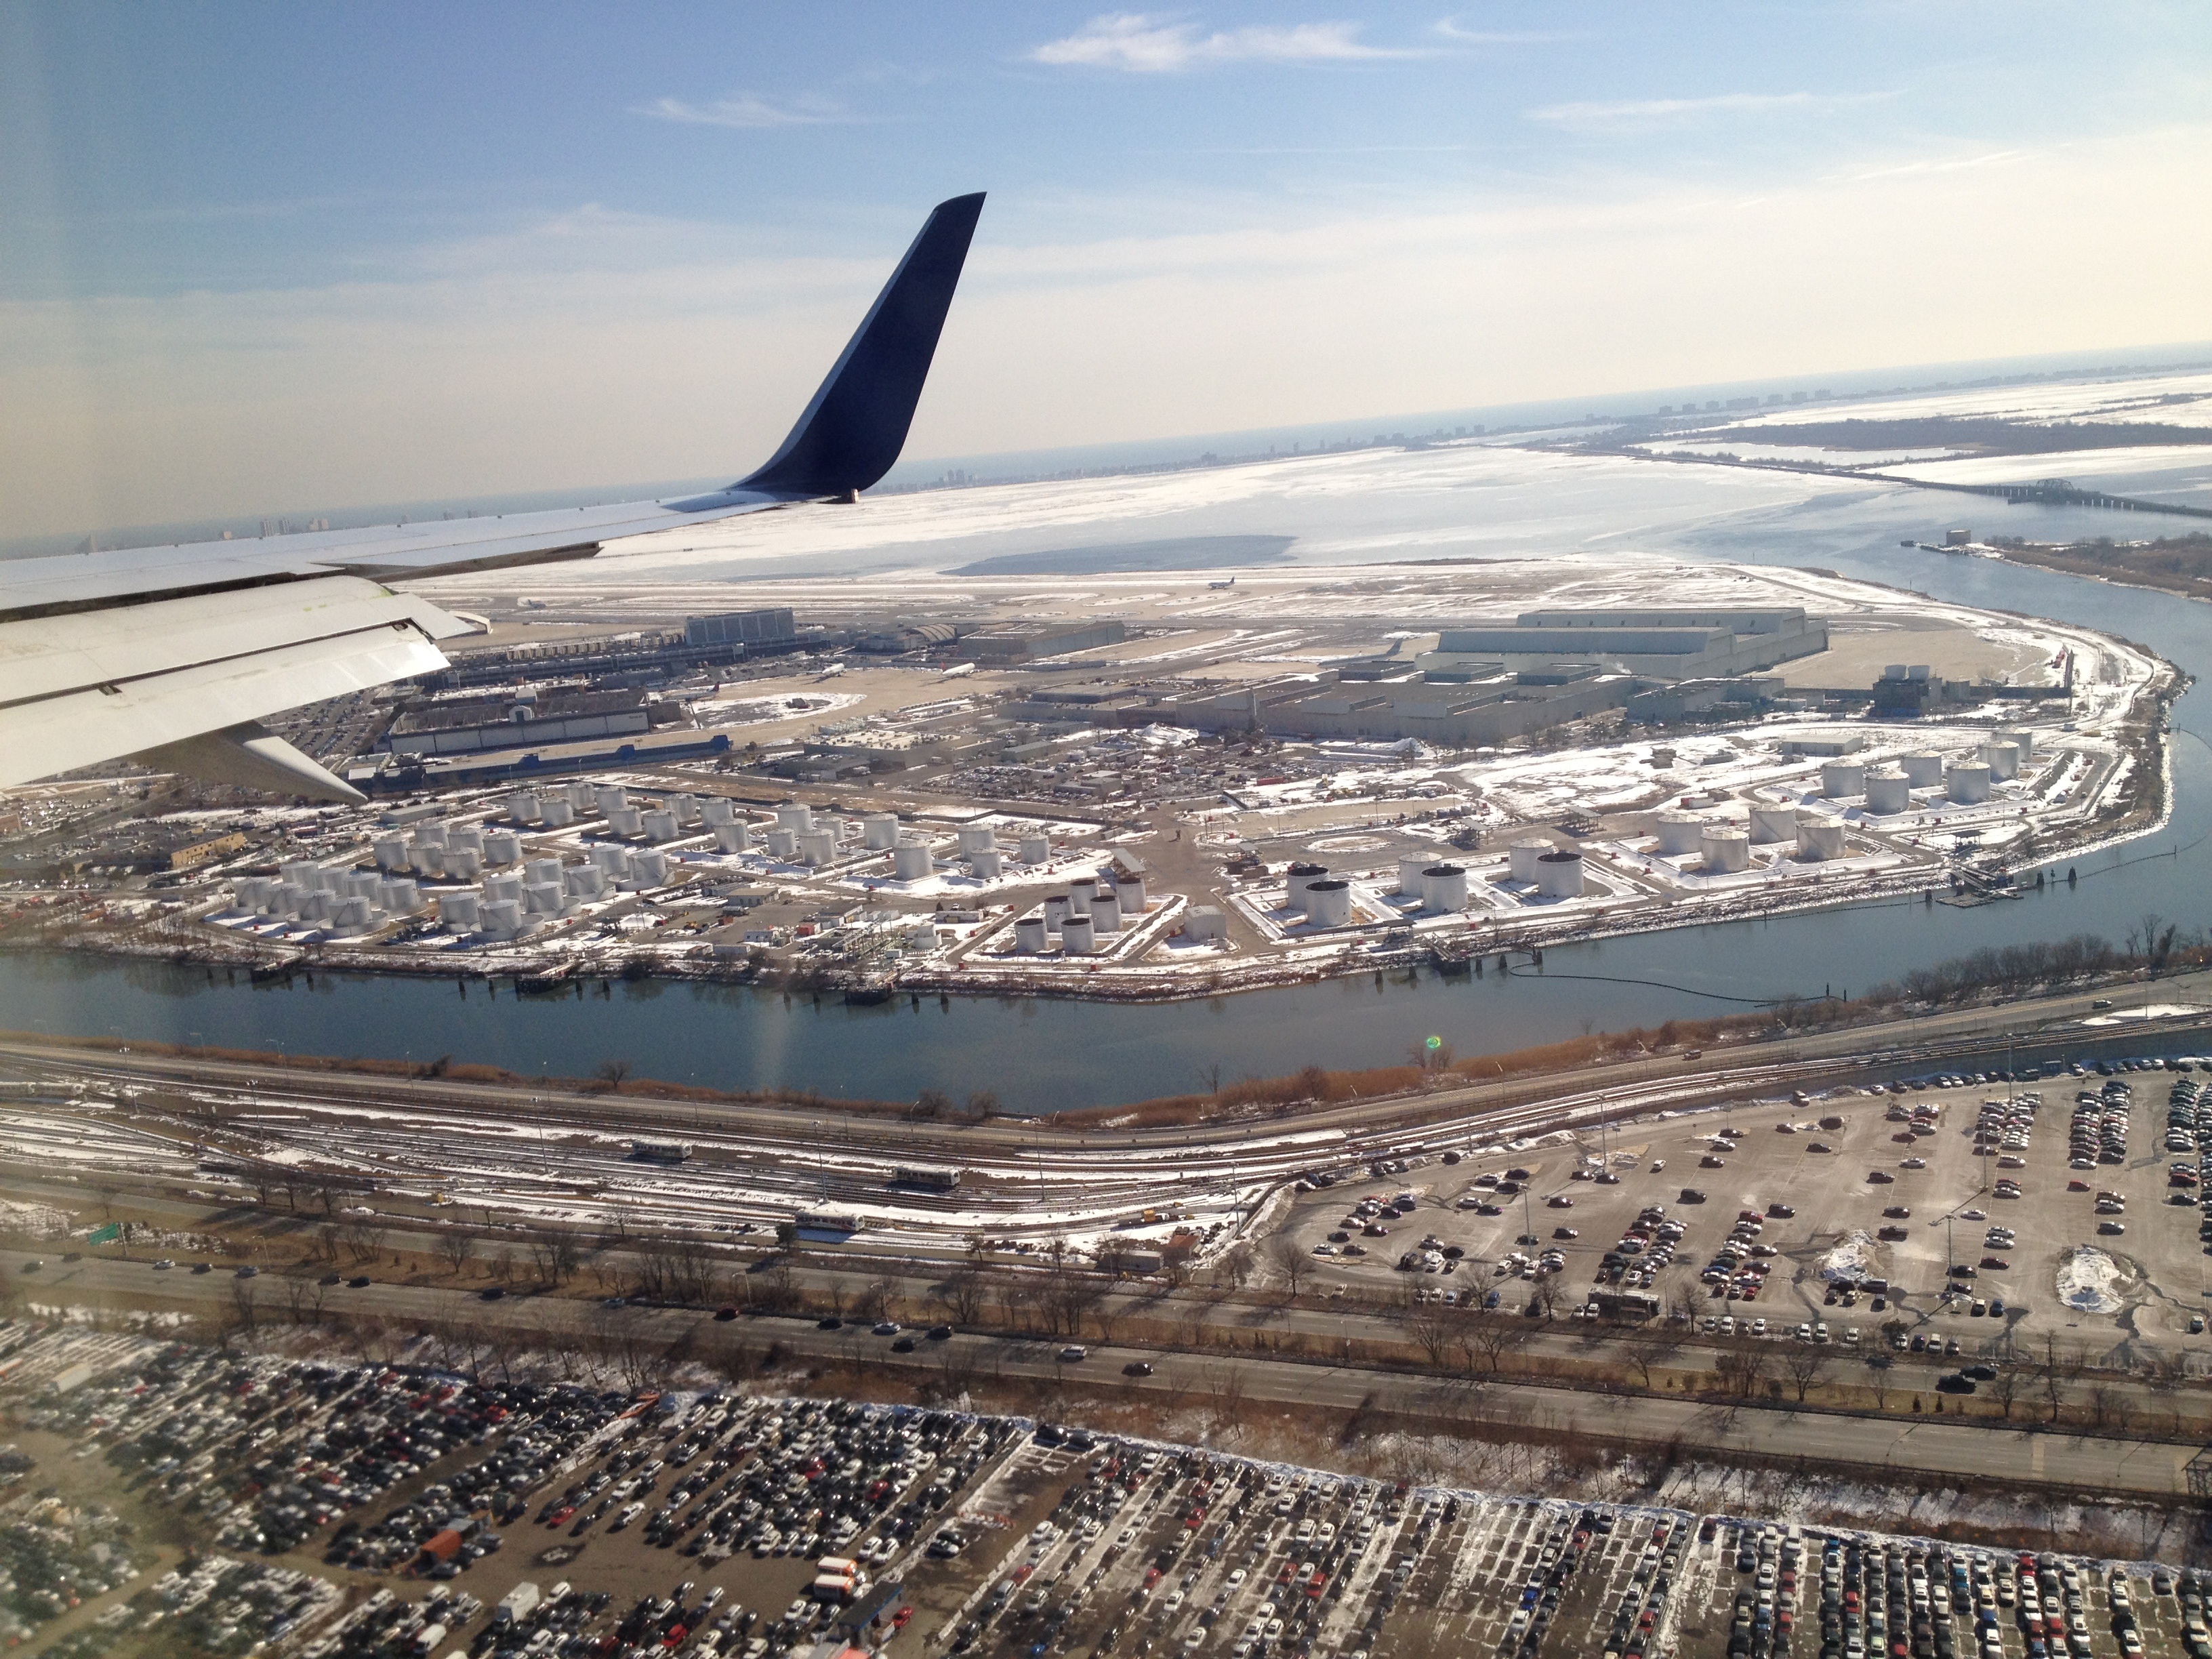
snow, wing, view, airplane, aircraft, vehicle, aviation, flight, arctic, airliner, moscow, russia, aerial photography, atmosphere of earth